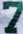
Number: 7